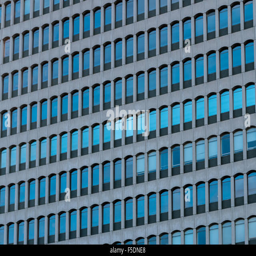
an office building with repetitive blue windows